Valles Marineris

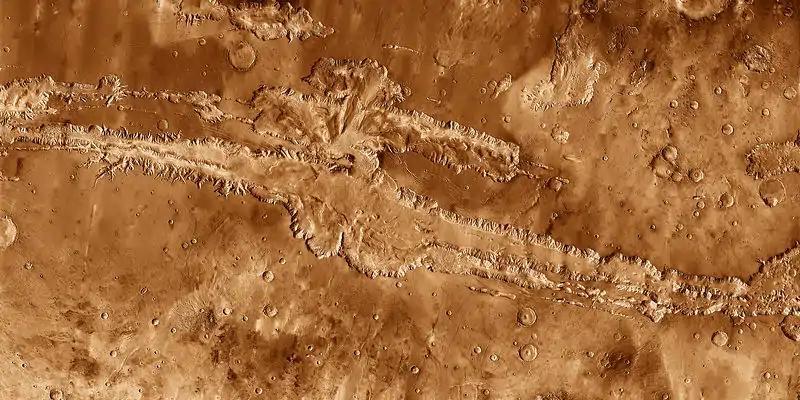
Valles Marineris in mosaic of THEMIS infrared images from "2001 Mars Odyssey"

Hypotheses about the formation of Valles Marineris have changed over the years. Ideas in the 1970s were erosion by water or thermokarst activity. Thermokarst activity may have contributed, but erosion by water is a problematic mechanism because liquid water cannot exist in most current Martian surface conditions, which typically experience about 1% of Earth's atmospheric pressure and a temperature range of to . Many scientists however agree that liquid water flowed on the Martian surface in the past, when atmospheric conditions were different. Valles Marineris may have been enlarged by flowing water at that time. Another hypothesis by McCauley in 1972 was that the canyons formed by withdrawal of subsurface magma. Around 1989, a formation hypothesis by tensional fracturing was proposed.